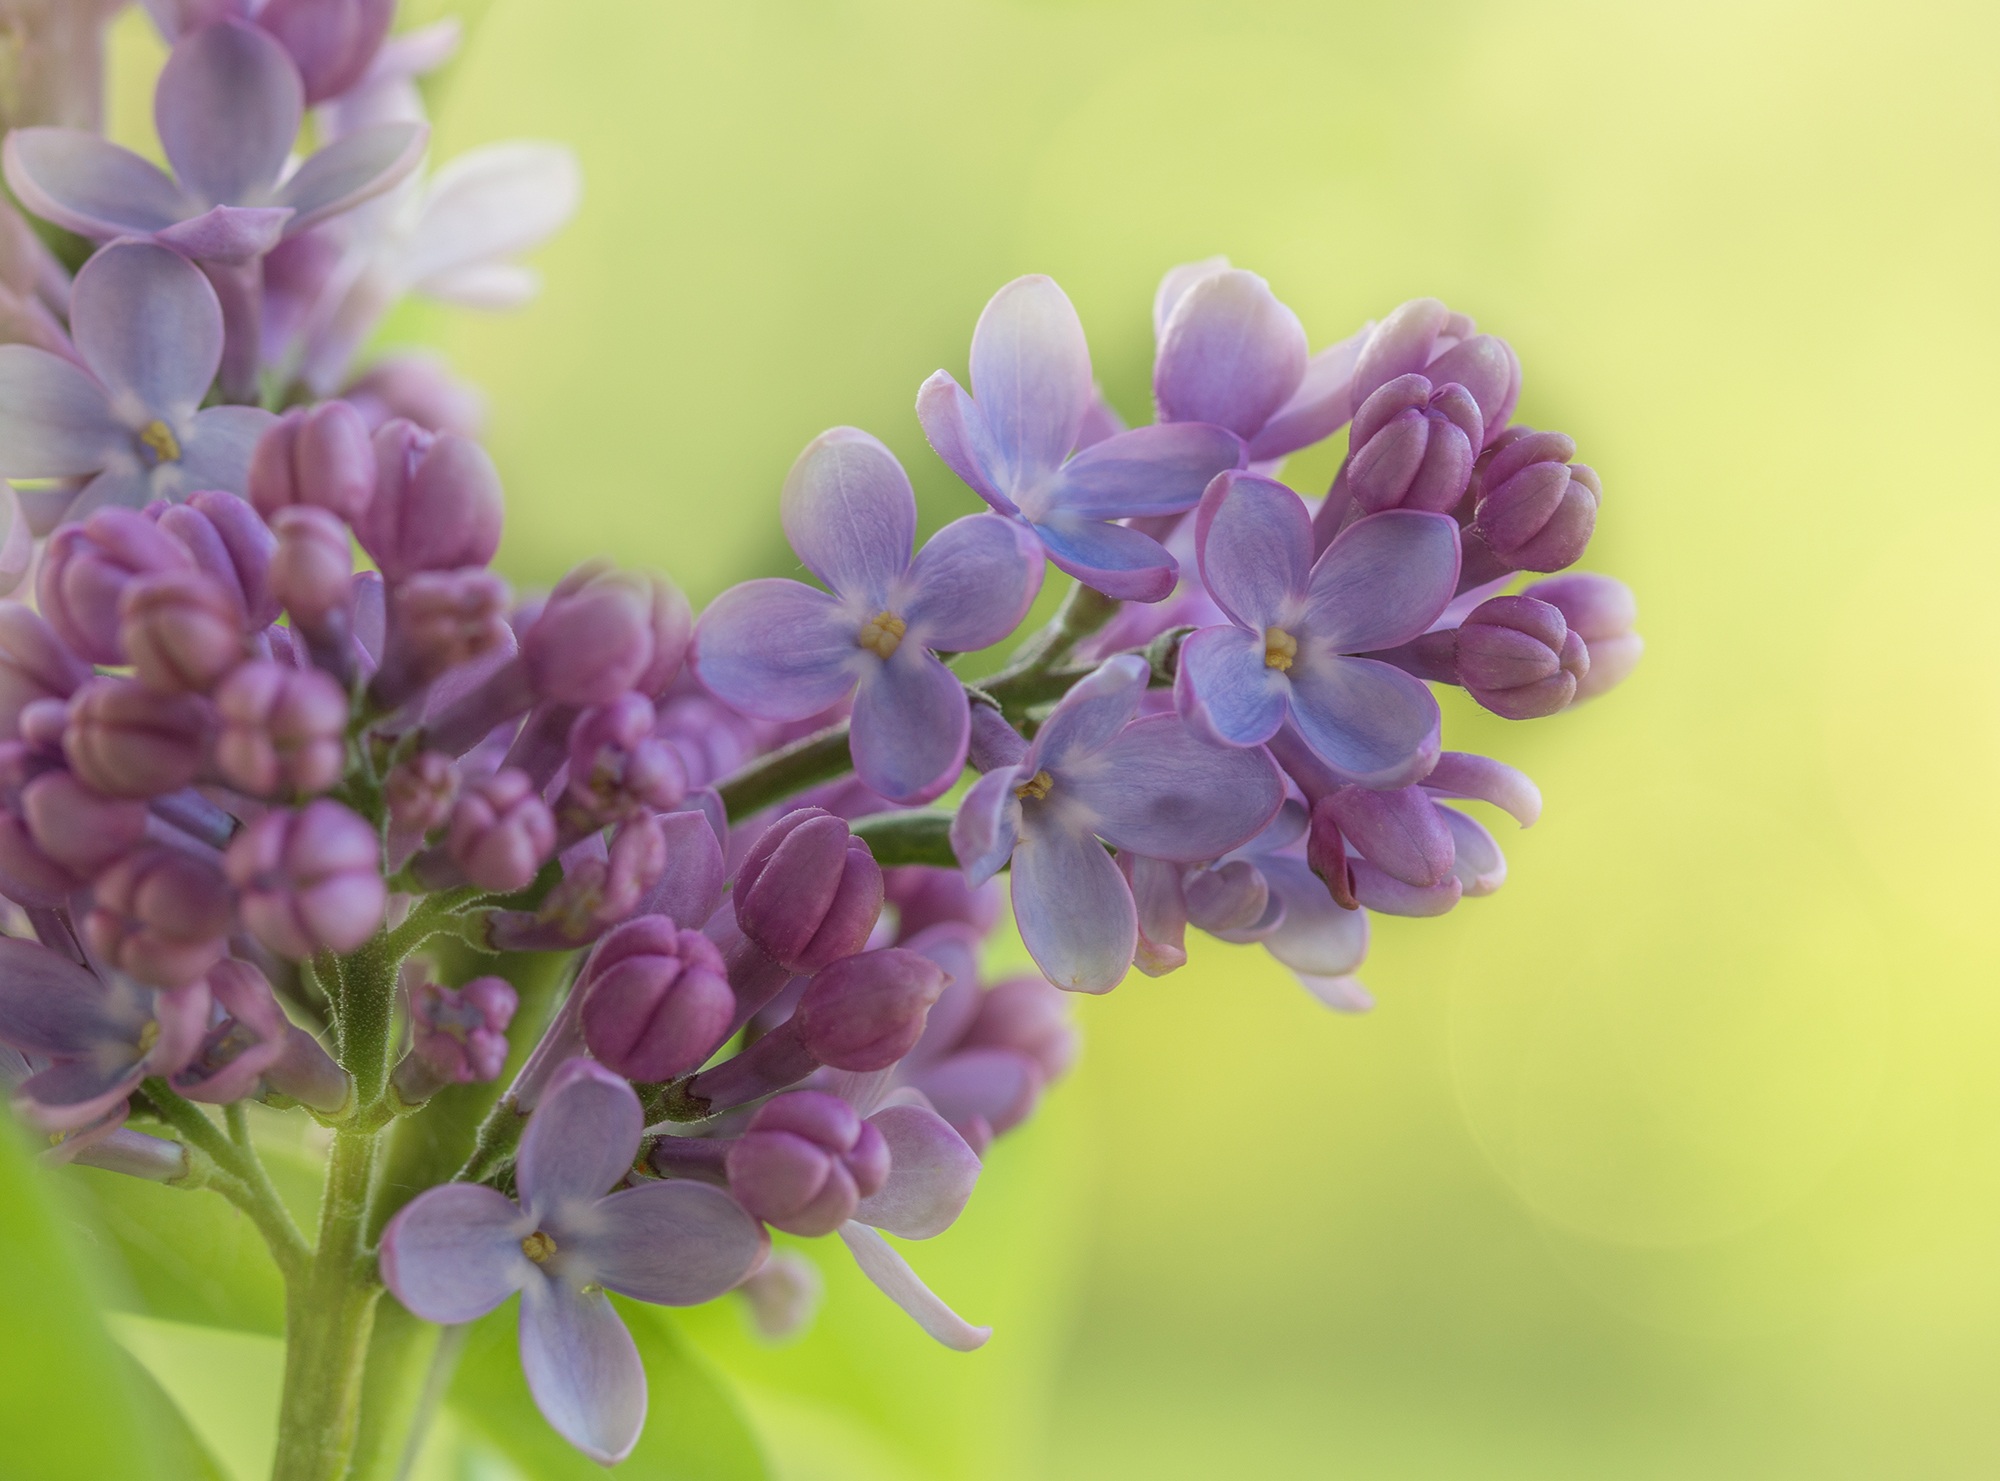
nature, blossom, plant, flower, purple, petal, bloom, bush, spring, green, herb, botany, garden, flora, wildflower, violet, lilac, fragrant, ornamental shrub, macro photography, lilac flower, flowering plant, lilac bush, common lilac, land plant